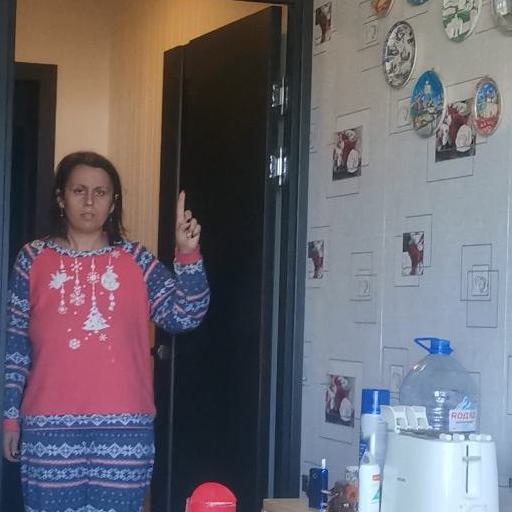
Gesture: one